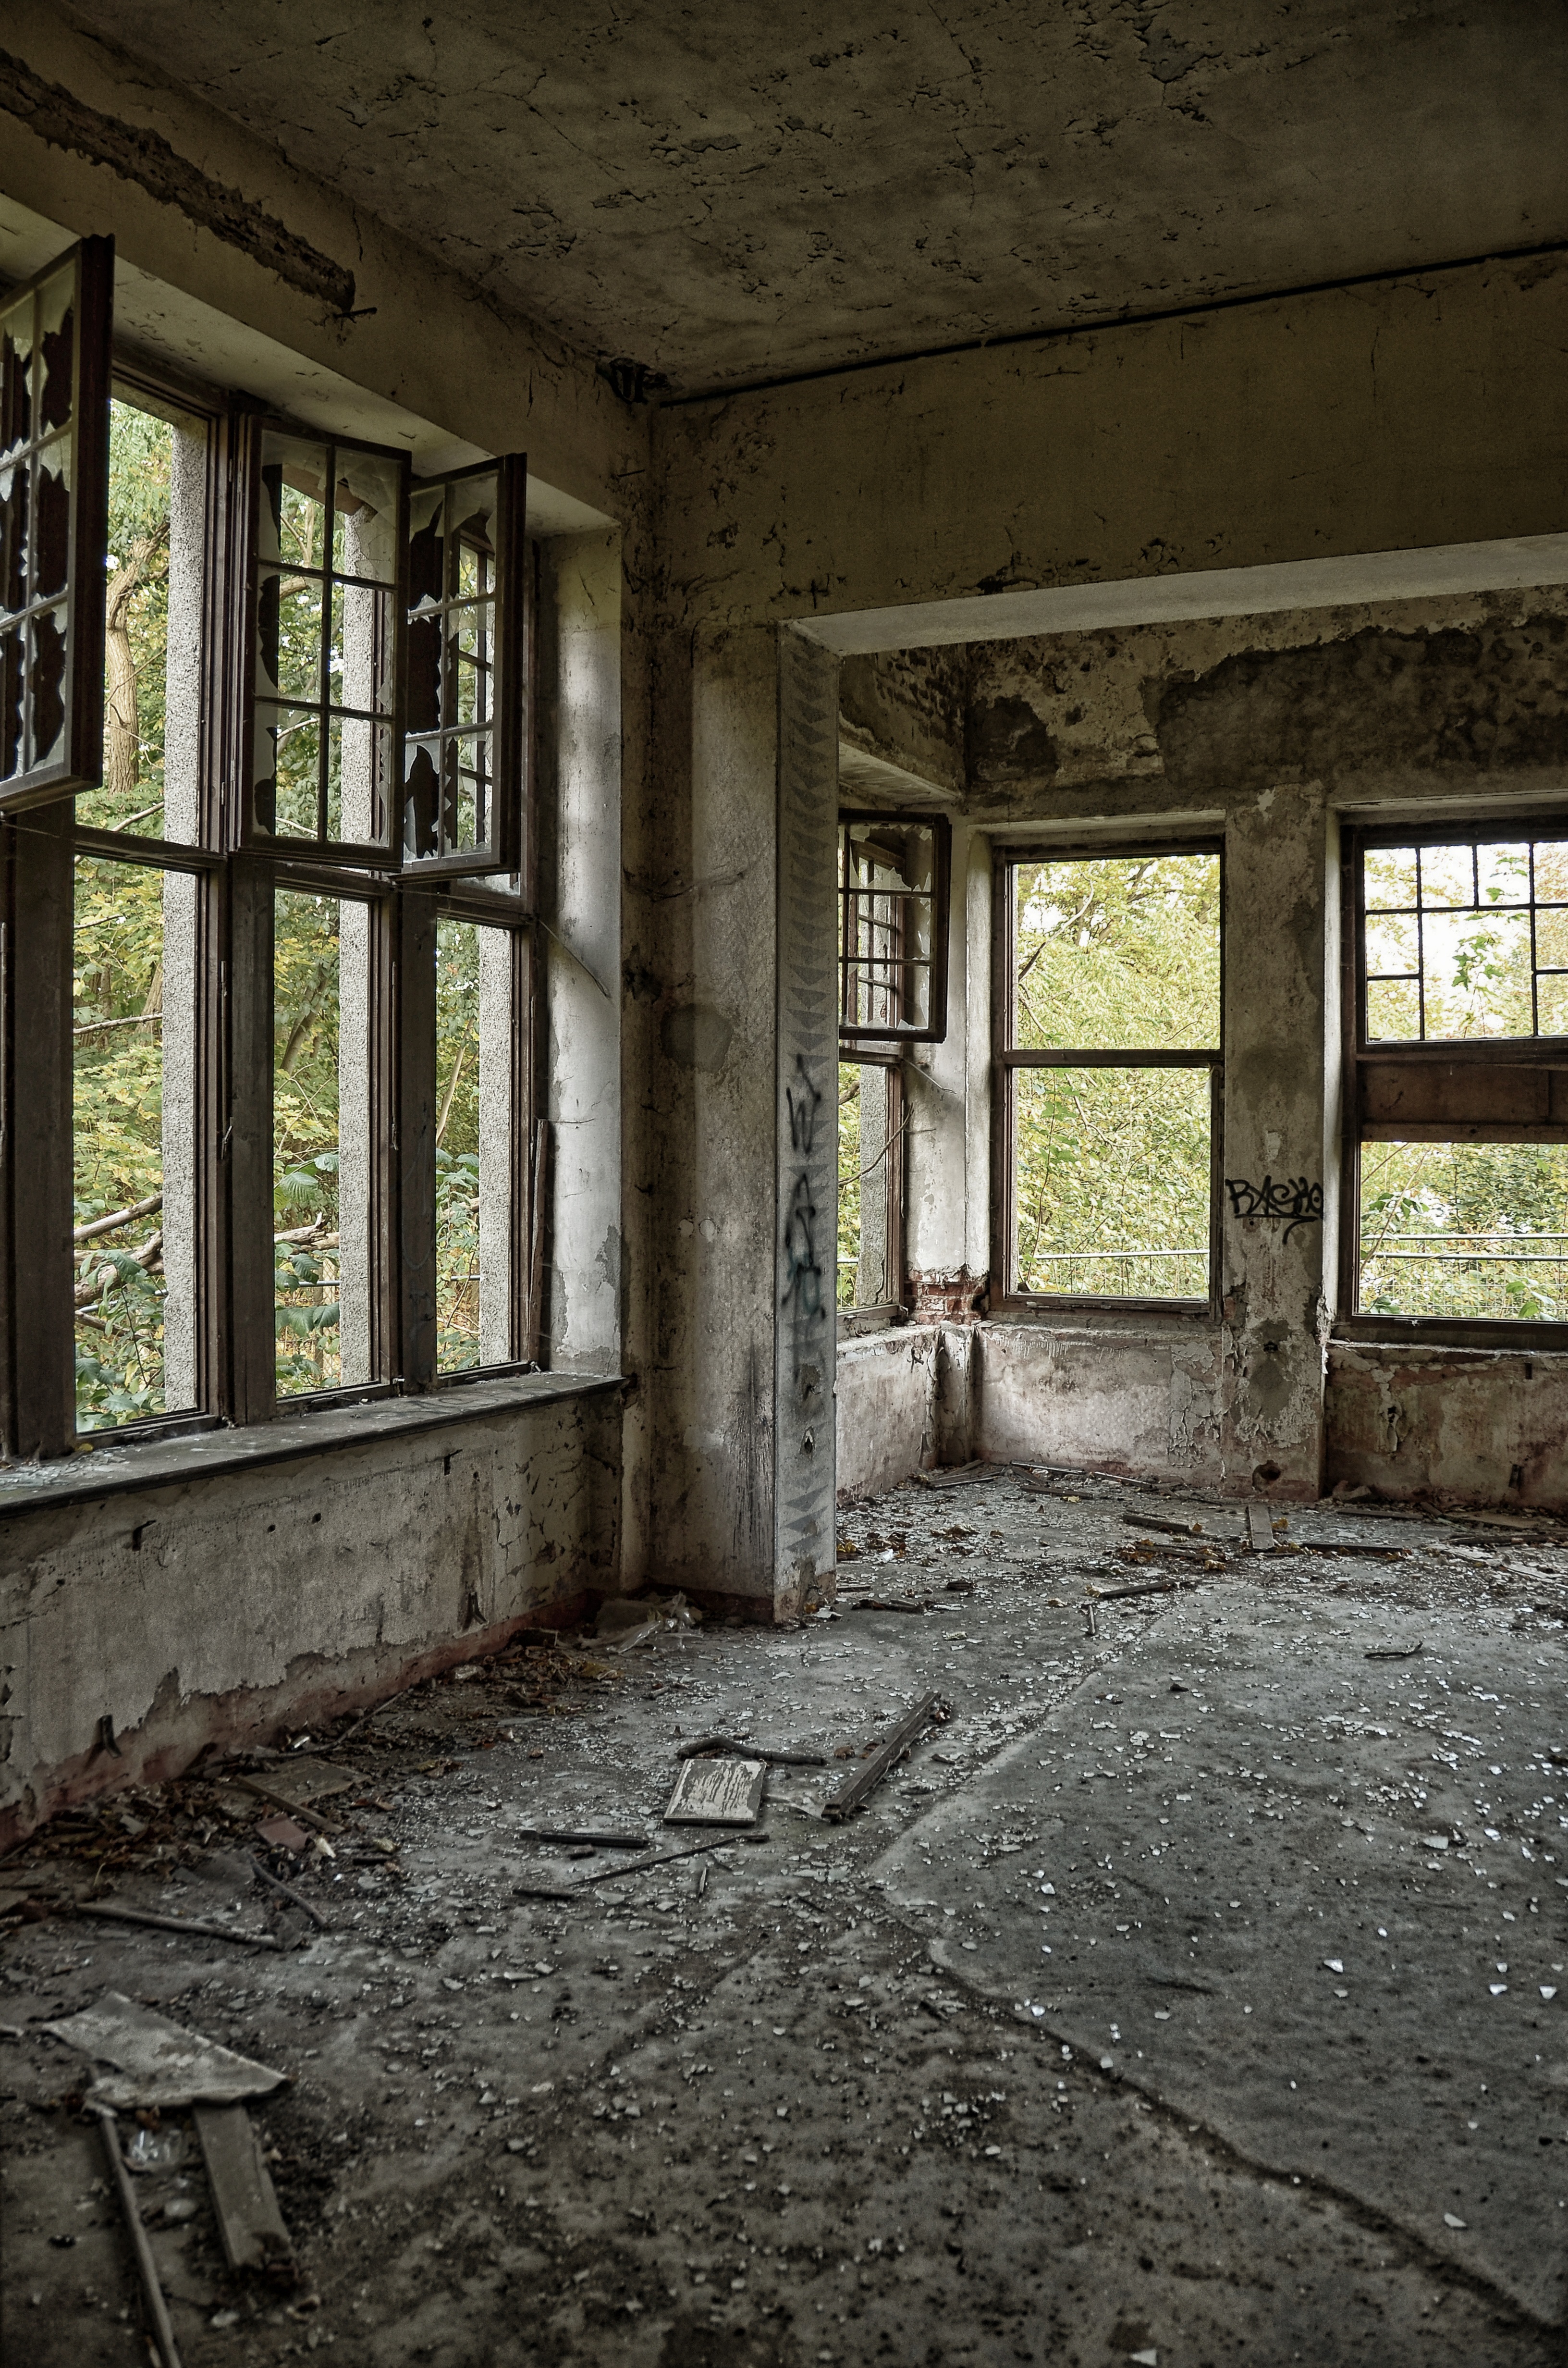
architecture, wood, villa, house, window, building, old, home, wall, decay, ruin, interior design, ruins, estate, forget, leave, lost places, lapsed, ailing, urban area, ancient history